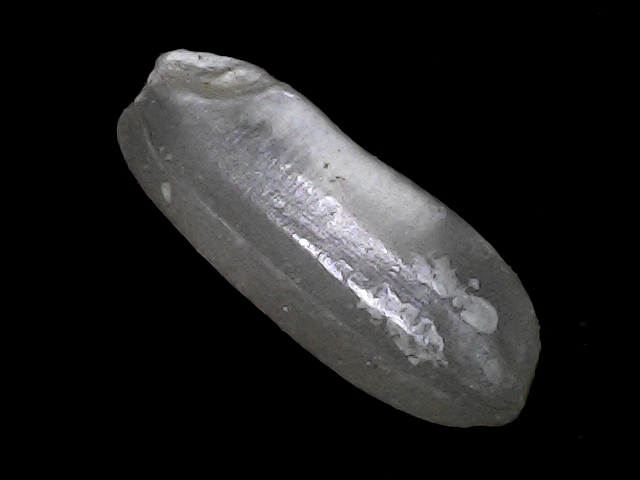
Rice variety: BRRI74